Southern Adventist University

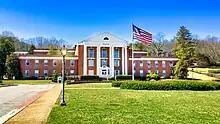
Wright Hall at Southern Adventist University in 2015

In 1944, the Seventh Day Adventist General Conference Spring Council voted for Southern to become a four-year college. The enrollment that first year was the highest ever to date, 436 students. The theology, teaching and pre-nursing departments had the highest enrollments. Industries that helped students earn their tuition included a wood shop, a broom factory, a printing press, and a farm. The name Southern Missionary College was chosen at a combined meeting of the members of the college board, the union educational board, and the college faculty.